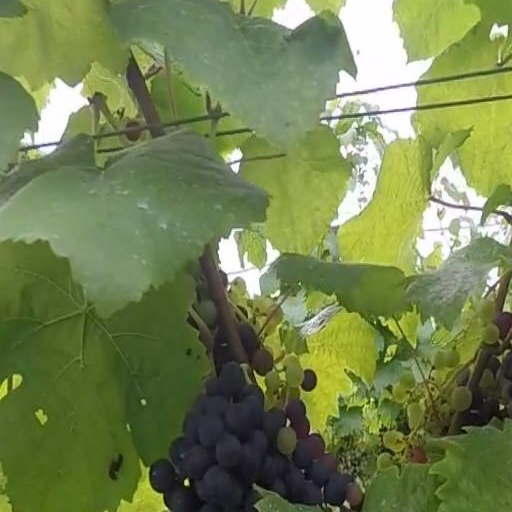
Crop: grape